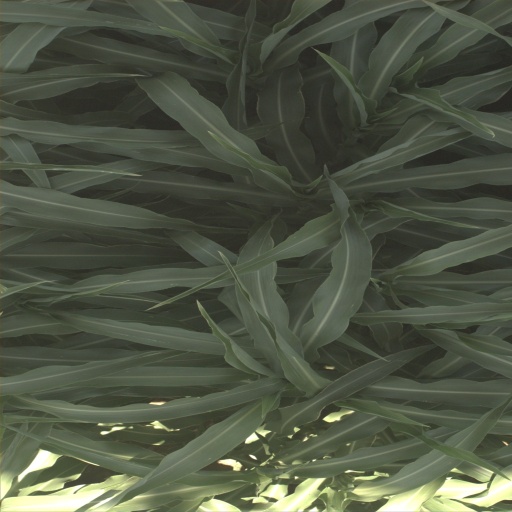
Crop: sorghum